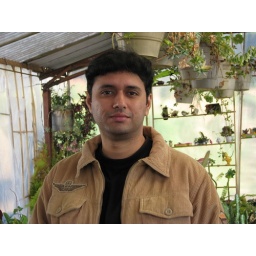
Mr. Chatterjee in roof top green house garden in Ooty